Aprilia RS125

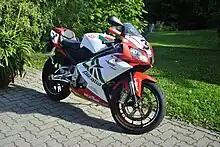
2011 RS125 (Alitalia Livery)

The line was dropped in 2012 to make way for the new RS4 125, going from a two-stroke to a single-cylinder four-stroke fuel injected system.